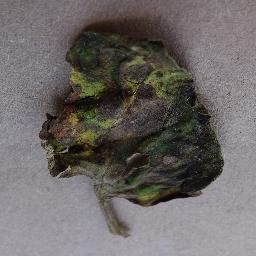
Label: Tomato___Early_blight